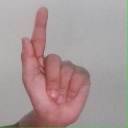
अक्षर: ळ